John Treloar (museum administrator)

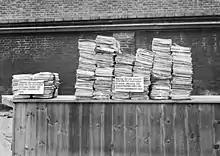
A comparison of the war diaries completed by the AIF in one month before the AWRS was established (left) and after it commenced work improving them (right)

Treloar's first challenge was to improve the quality of the war diaries kept by AIF units. These diaries were meant to be maintained by each element of the AIF as a record of its activities for later use by historians, but at the time most units recorded few details. To this end, Treloar met with many of the officers responsible for units' war diaries and frequently provided written advice and feedback on the quality of the records submitted to the Section; these methods had previously been used by the Canadian military. Treloar also sought to motivate relevant personnel by demonstrating that the diaries were valued and would be important in ensuring that their unit received recognition for its achievements after the war. In August 1917 the AWRS expanded its activities to include collecting artefacts from the French battlefields. Its tasks increased further in September when it took over responsibility for supervising the official war artists as well as producing and keeping records of non-official publications such as regimental magazines. Individual soldiers were encouraged to contribute artefacts and records, and the AWRS provided museum labels to combat units to encourage them to record the significance and origins of items they submitted. The AWRS established field offices in France and Egypt, and reached a strength of about 600 soldiers and civilians in November 1918. From November 1917 until August 1918 the war correspondent Henry Gullett commanded the AWRS subsection in Cairo; in this role he reported directly to Treloar. As a result of the AWRS' expansion, in March 1918 its headquarters moved from the PRO building to a larger office on Horseferry Road opposite the main offices of the AIF Administrative Headquarters.